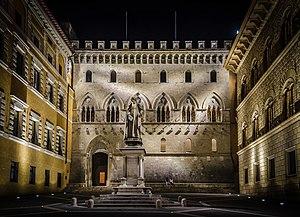
Banca Monte dei Paschi di Siena ou BPMS est une banque italienne, la plus ancienne au monde encore en activité. Elle a été fondée comme mont de piété en 1472, à Sienne en Toscane, et a fonctionné sans interruption depuis cette date.
La Piazza Salimbeni est une place du centre historique de Sienne, qui donne sur un de ses côtés sur la Via Banchi di Sopra.
Le Palazzo Tantucci est un palais citadin de Sienne, situé via Montanini, avec une façade qui donne sur la piazza Salimbeni, en face du Palazzo Spannocchi.